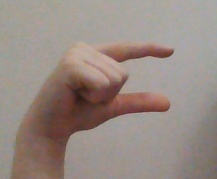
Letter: dal